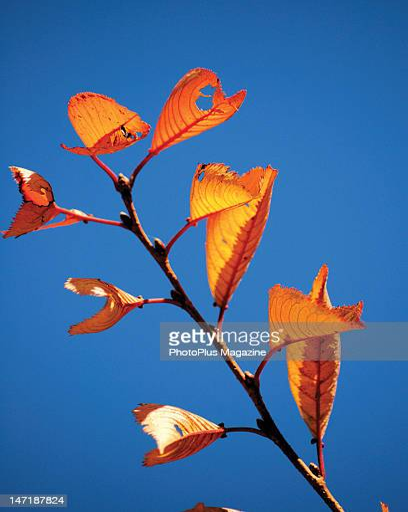
biological species leaves against a clear blue sky taken